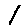
Label: 1